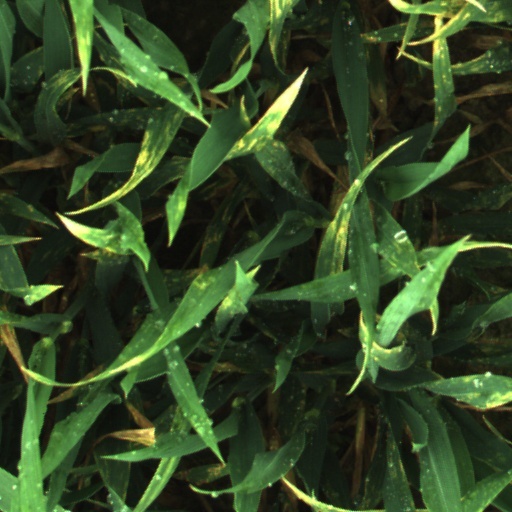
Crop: wheat